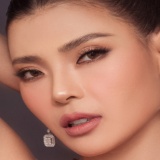
diễn viên Thúy Diễm